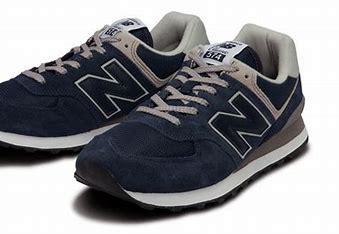
Brand: New
Model: Balance ML574